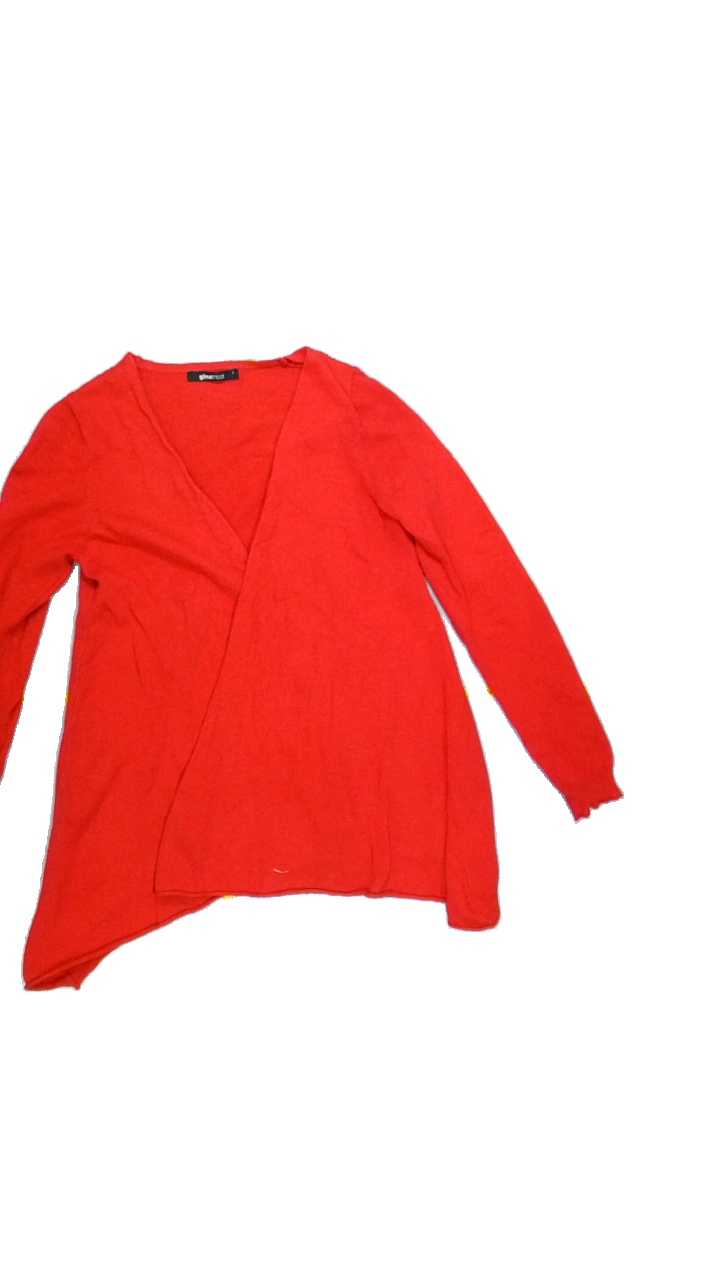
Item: Cardigan (Ladies)
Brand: Gina Tricot
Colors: Blue
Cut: Regular
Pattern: Plain
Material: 60%polyamide 35%polyester 5%wool
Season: All
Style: No trend
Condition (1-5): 2
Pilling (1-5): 2
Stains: No
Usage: Export
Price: <50